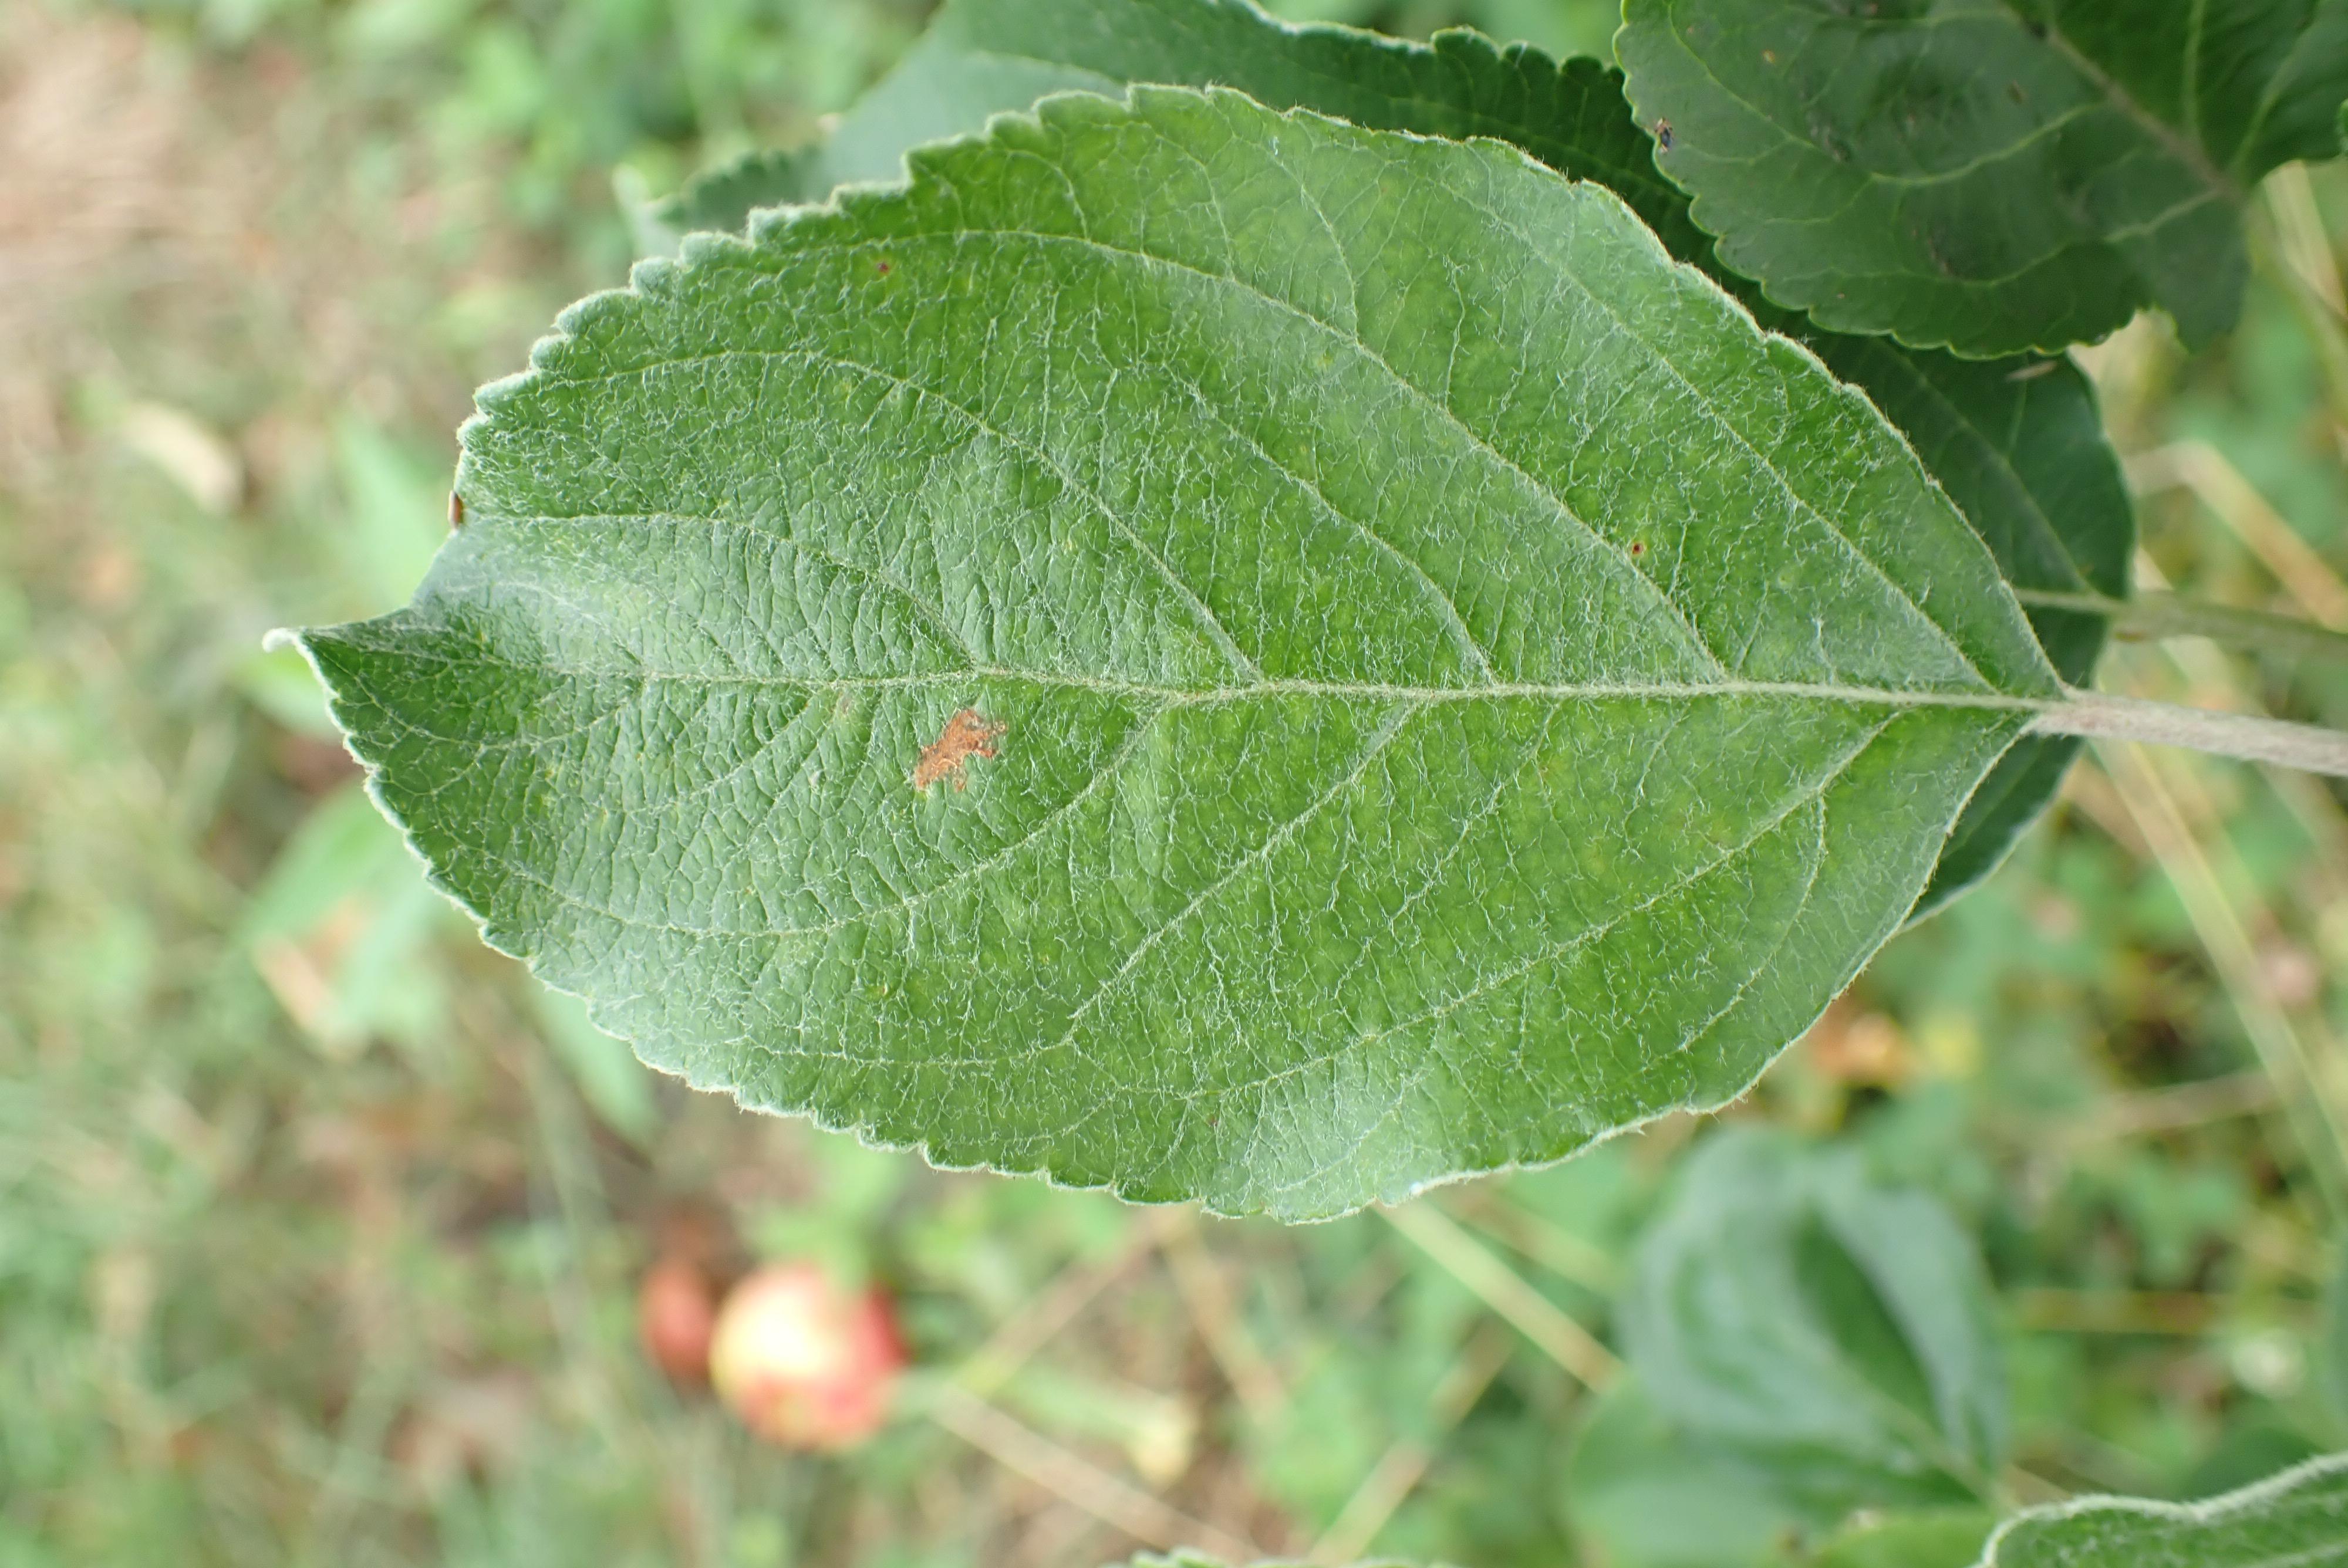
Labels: frog_eye_leaf_spot